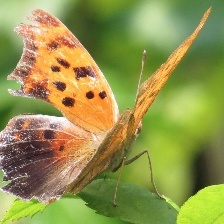
Species: QUESTION MARK
Butterfly family (ImageNet category): admiral